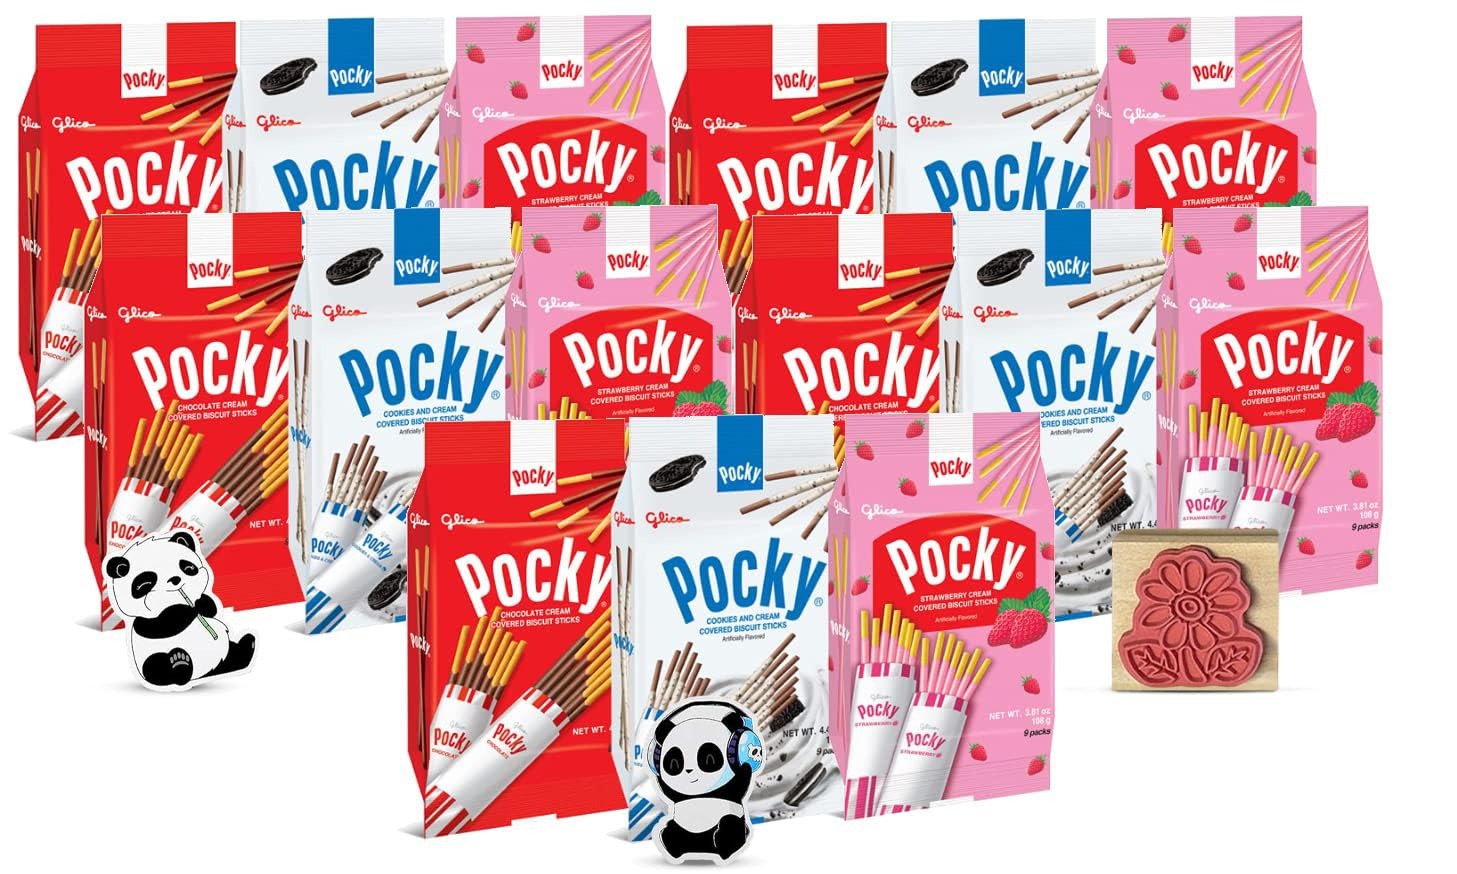
Item Name: Pocky Sticks Japanese Snacks Pocky Variety Pack of 15 Asian Snacks - Poky Stix Strawberry, Chocolate, Cookies, and Cream Asian Candy by Grateful Grocer
Value: 62.75
Unit: Ounce

Price: 94.49